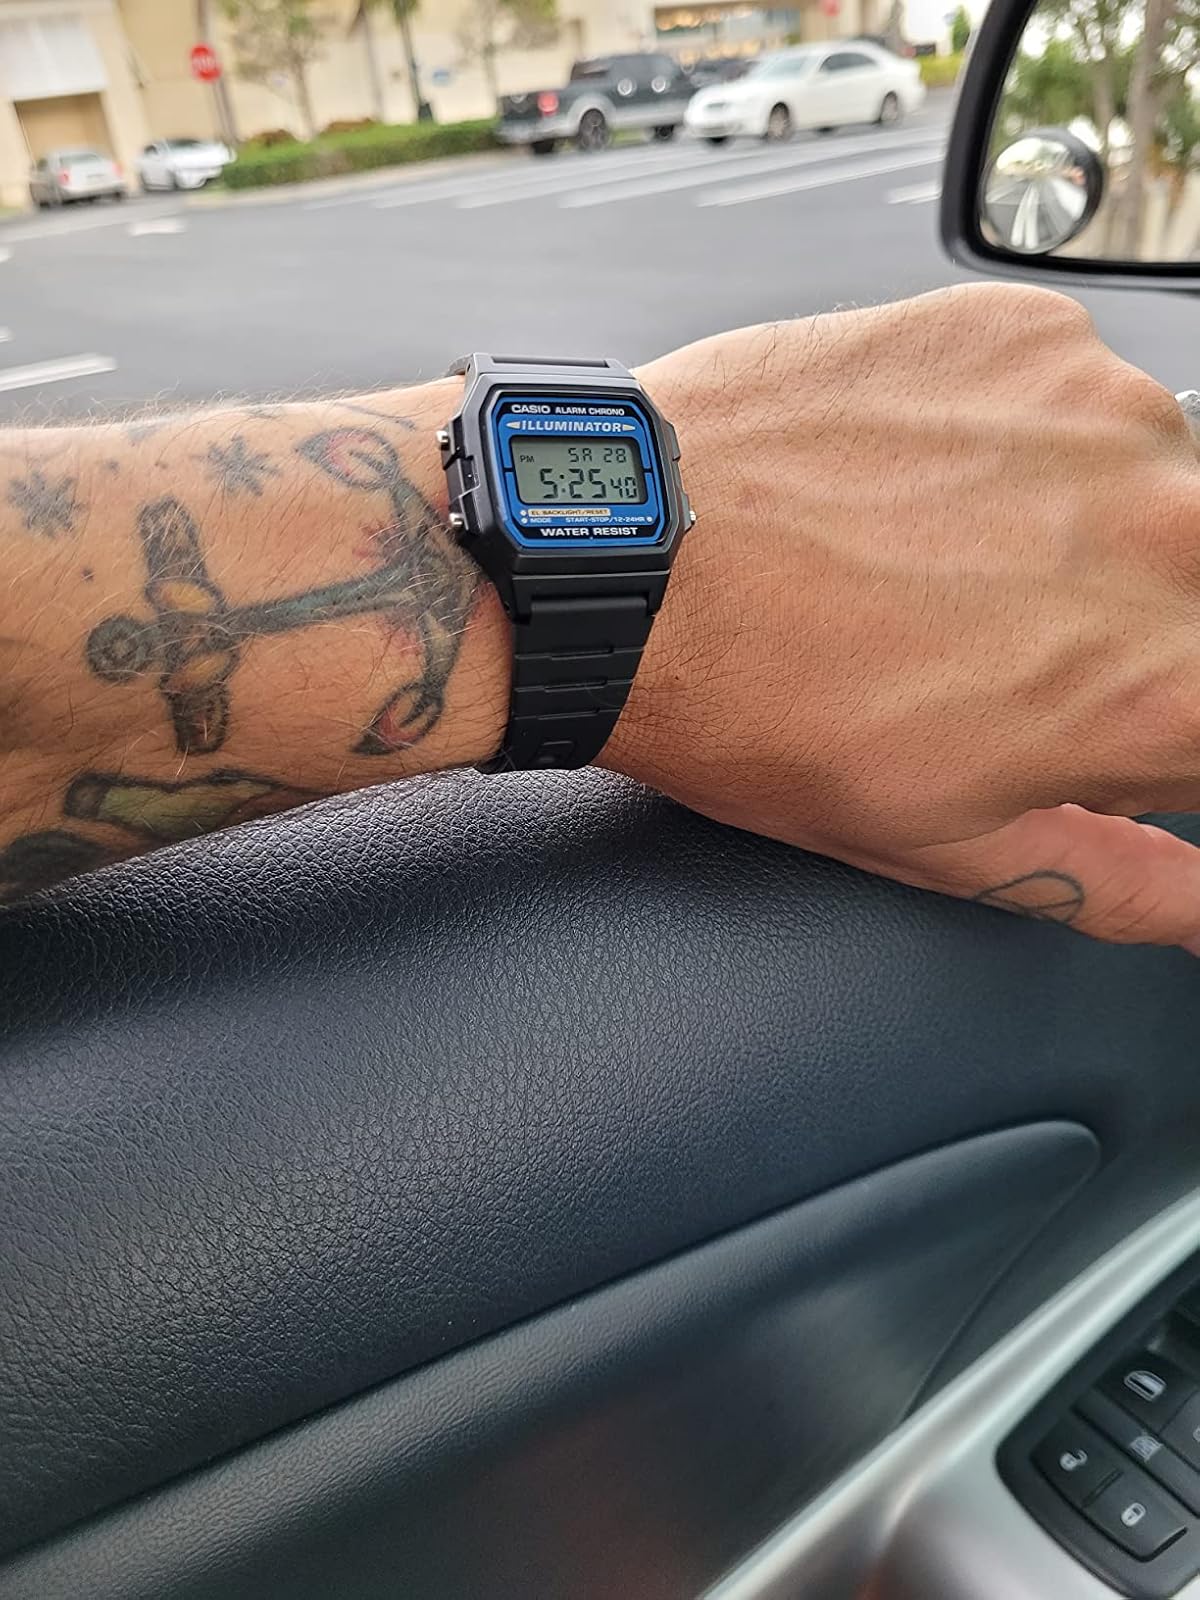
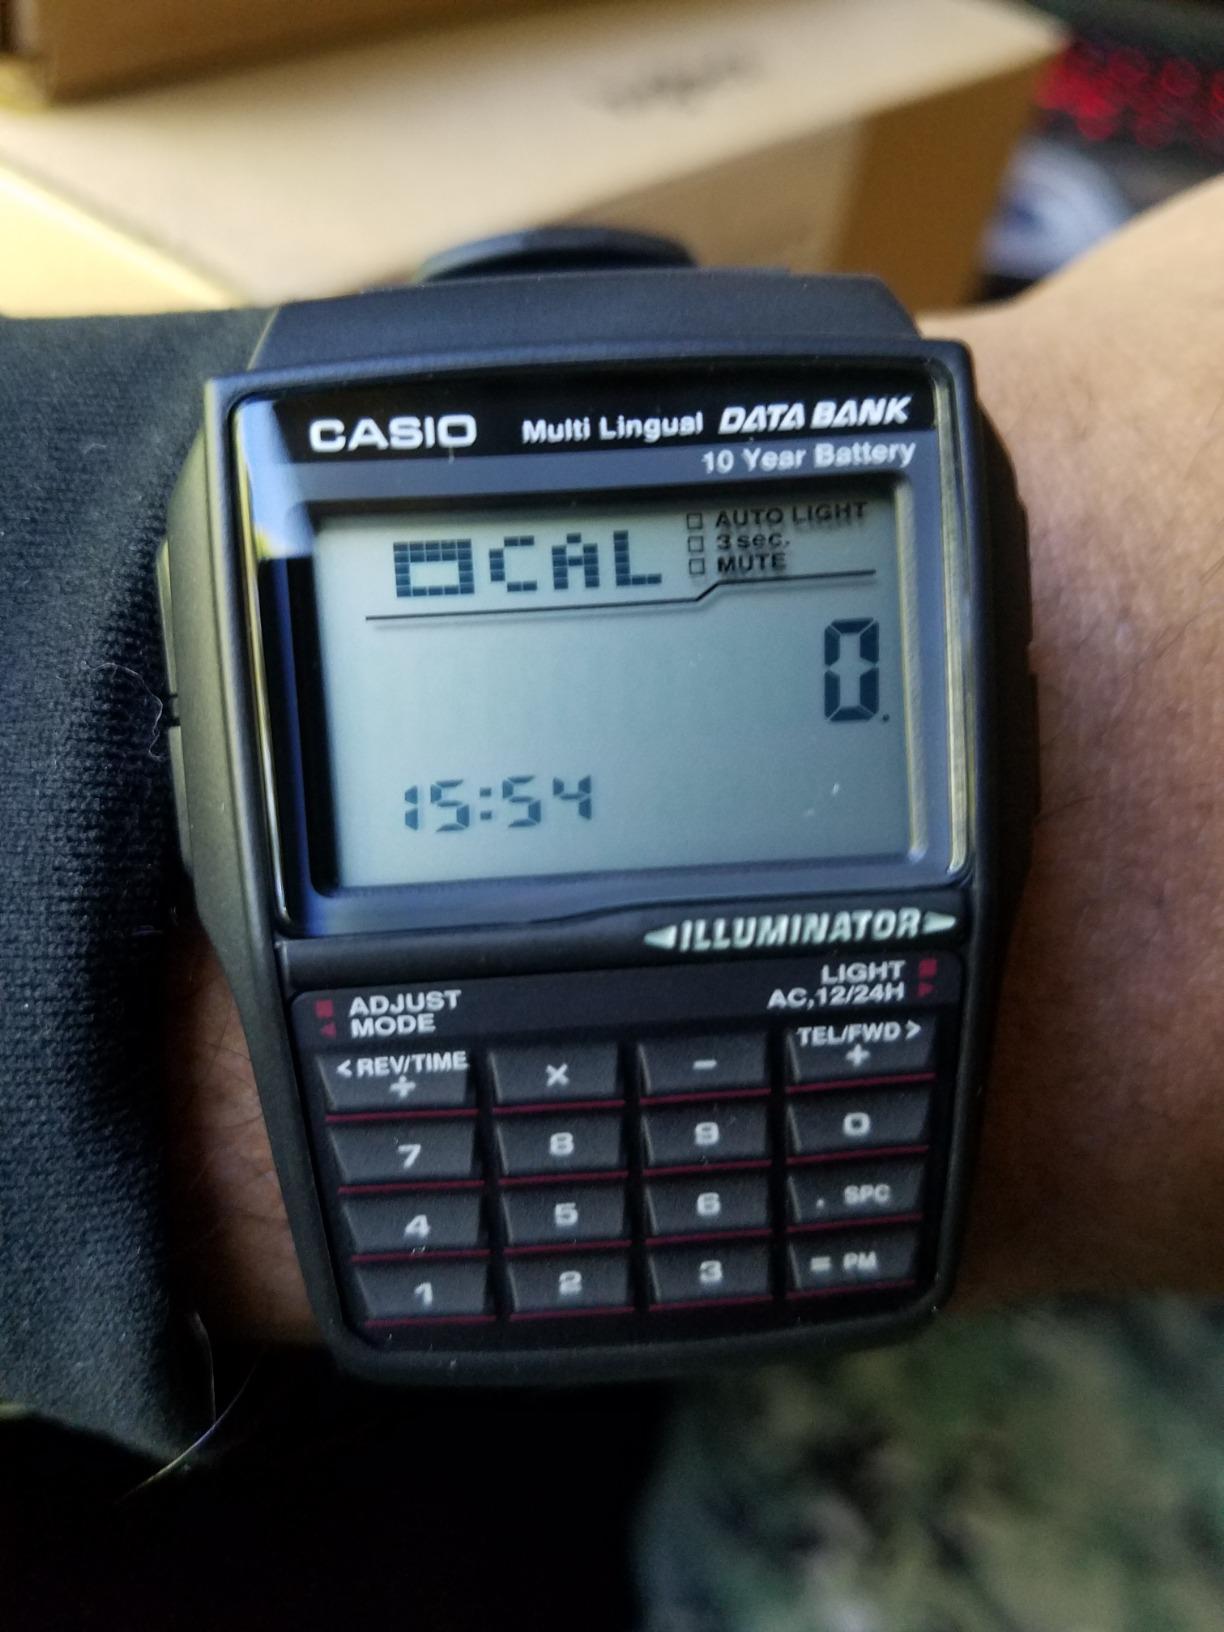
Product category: accessories_watch
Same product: no